Shah Rukh Khan in the media

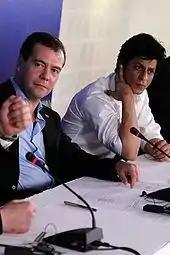
Shah Rukh Khan seated on a panel with Dmitry Medvedev in 2010

Khan has been brand ambassador of various governmental campaigns, including Pulse Polio and National AIDS Control Organisation. He is a member of the board of directors of Make-A-Wish Foundation in India, and in 2011 he was appointed by the UNOPS as the first global ambassador of the Water Supply and Sanitation Collaborative Council. Khan told "The Guardian" that he tries to keep his charity work guarded because of his religious beliefs. In 2009, when news broke that Khan had committed to bear all expenses for the treatment of two Kashmiri orphan children who suffered severe burns during a terrorist attack in Srinagar, it was revealed that he had been anonymously donating to Nanavati Hospital in Vile Parle for nine years.